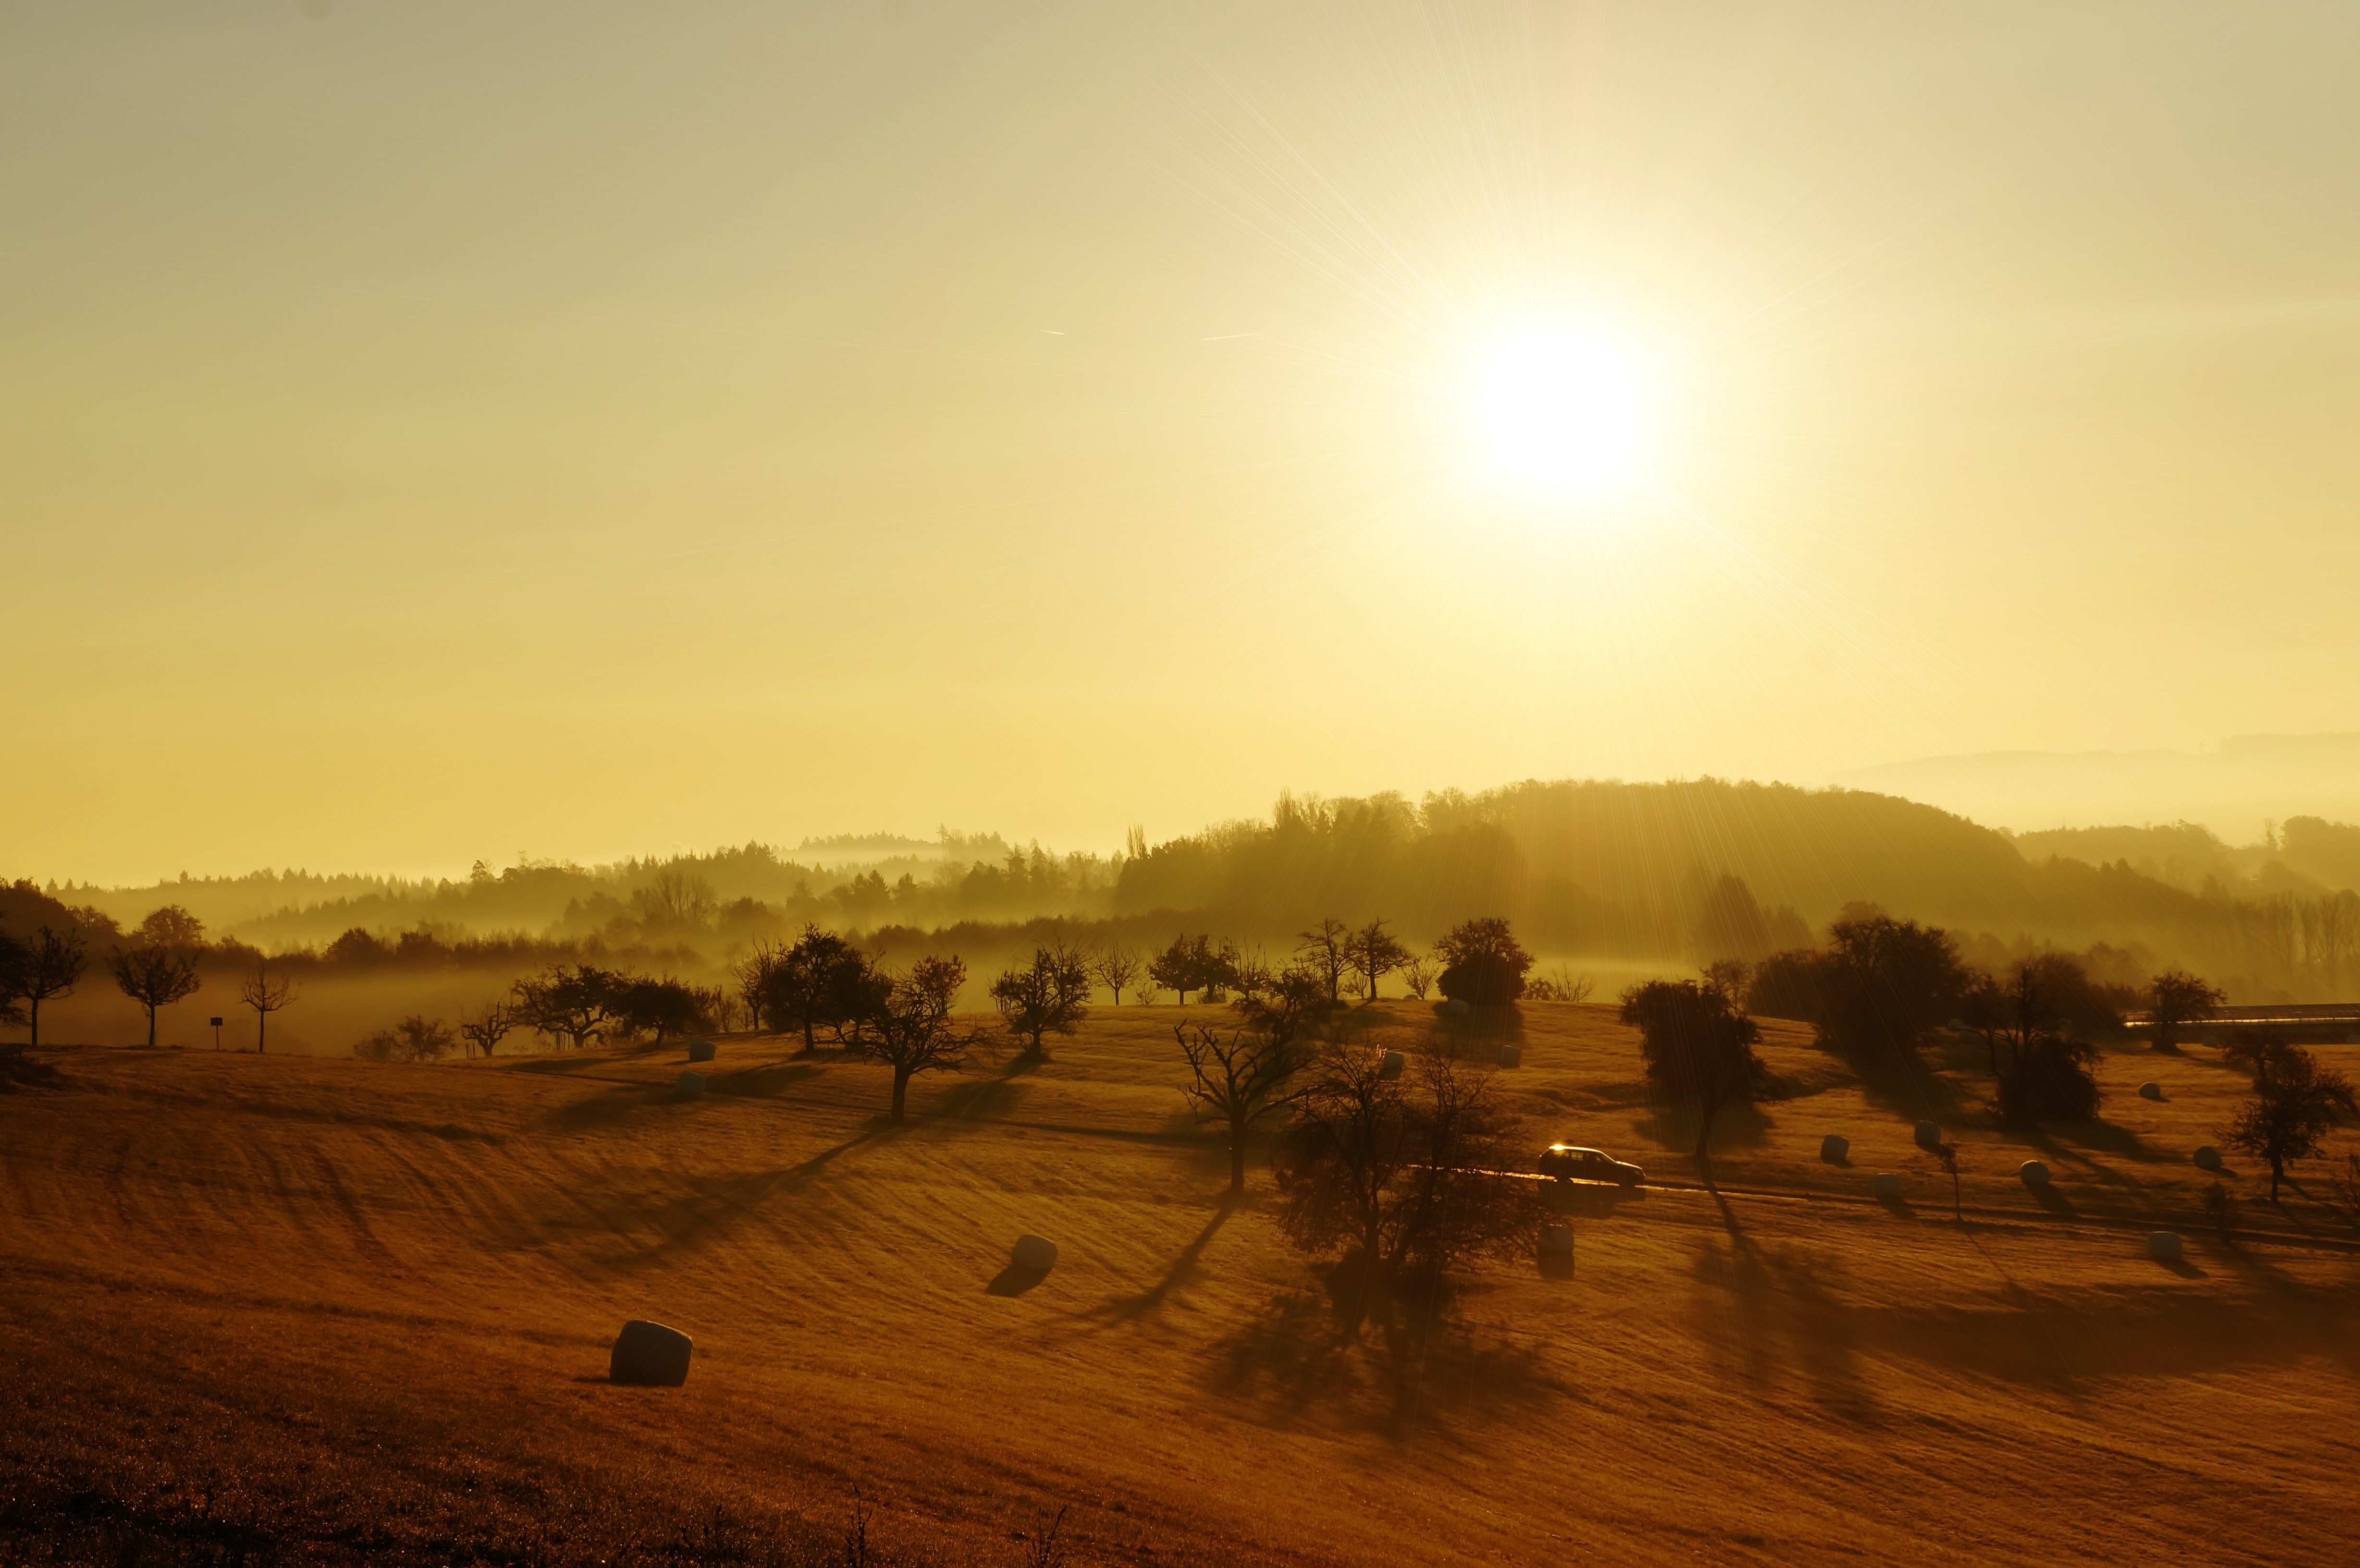
sky, natural environment, morning, atmospheric phenomenon, landscape, ecoregion, sunrise, sunlight, desert, tree, sahara, evening, plain, sand, horizon, sunset